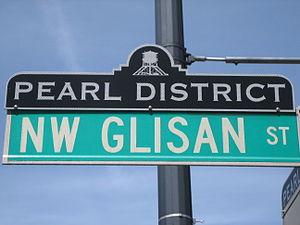
Pearl District est un quartier de la ville de Portland, en Oregon, aux États-Unis.